Neil Gow

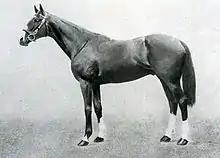

Neil Gow (1907–1919) was a British Thoroughbred racehorse and sire who won the classic 2000 Guineas in 1910. In a racing career that lasted from spring 1909 until July 1910 the colt ran ten times and won seven races, attracting attention both for his racing ability and for his difficult and unpredictable temperament. He raced four times against the 1910 Epsom Derby winner Lemberg, winning twice outright and dead-heating on a third occasion. Neil Gow was one of the best British two-year-olds of 1909, when he won the National Stakes at Sandown Park, the Imperial Produce Stakes at Kempton Park and the Champagne Stakes at Doncaster. After winning the Craven Stakes on his first appearance of 1910 he overcame a strong field to win the 2000 Guineas at Newmarket. He finished fourth in the Derby and then dead-heated in the Eclipse Stakes. He was injured in training later that year and was retired from racing at the end of the season. He had limited success as a breeding stallion before his death in 1919.